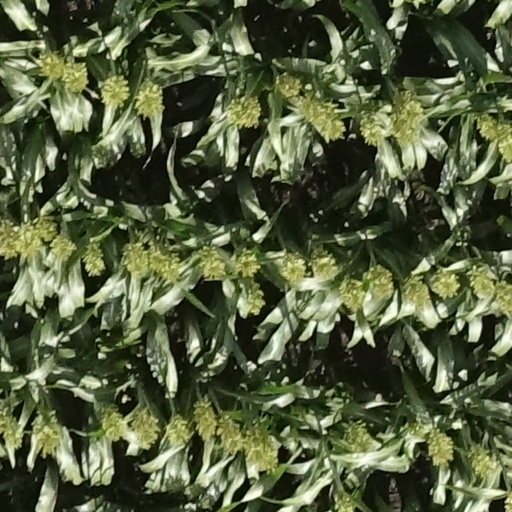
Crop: sorghum